Enterprise (ride)

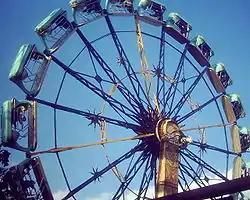
"Zodiac" at Thorpe Park in 2003

The Enterprise is an amusement ride, manufactured primarily by HUSS Park Attractions and Anton Schwarzkopf beginning in 1972. The HUSS ride was an adaptation and improvement of a design produced earlier that year by Schwarzkopf, with an increased passenger capacity. Despite not owning the original incarnation of the ride, HUSS was issued the patent.